Sofia Fuoco

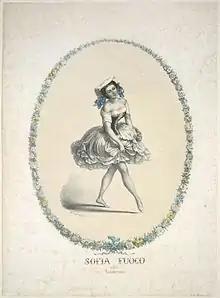
Sofia Fuoco in a tarantella

Sofia Fuoco (16 January 1830 in Milan, the Kingdom of Lombardy–Venetia – 16 June 1916 in Carate Urio, the Province of Como), was an Italian ballerina, born as Maria Brambilla; her stage name, "Fuoco" (the mother's family name, given because there was more than one "Maria Brambilla" at the dance school) means ″Fire″ in Italian.